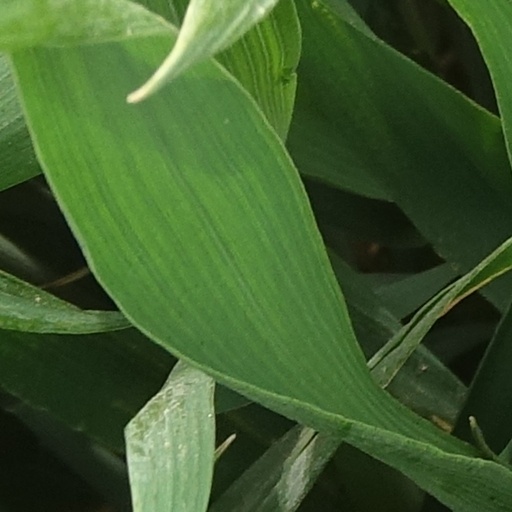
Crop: wheat